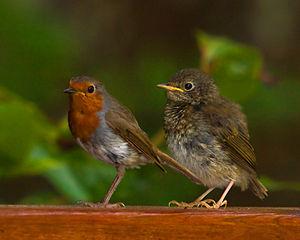
Le Rouge-gorge familier est une espèce de passereaux. Auparavant placé dans la famille des Turdidae, il figure actuellement, avec d'autres représentants de celle-ci, dans celle des Muscicapidae. La liste de la Commission de l'Avifaune française utilise l'orthographe rougegorge.